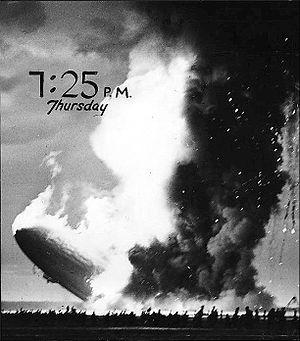
La décharge électrostatique est un passage de courant électrique entre deux objets possédant des potentiels électriques différents sur un temps extrêmement court. Le terme est souvent utilisé en électronique et dans l'industrie lorsque l'on veut décrire des courants fugaces non-désirés pouvant endommager l'équipement électronique. Une décharge électrostatique est un problème grave dans l'électronique des solides, tels que les circuits intégrés.